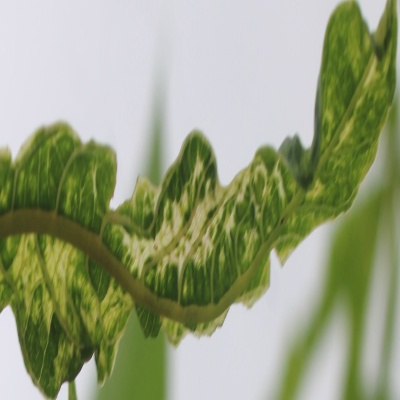
Crop: Cassava
Condition: mosaic